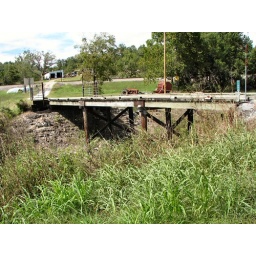
Side view looking northwest of one lane wooden bridge over Beaver Branch on Shearwood Ln near Anderson, MO